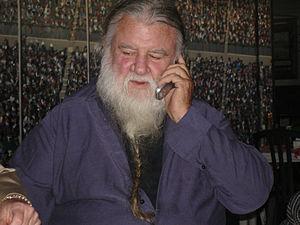
Last Gasp est une maison d'édition et un distributeur de comics underground situé à San Francisco.